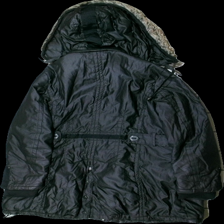
View: back
Type: Jacket
Category: Ladies
Brand: Not in the list
Brand text on label: Reset woman
Colors: Black
Material: 58% polyester 42%nylon
Pattern: Logo print
Cut: Turtle neck
Size: 40
Season: All
Stains: Major
Damage: smuts fläckar
Damage location: middle left
Damage 2: smutsigt
Damage 2 location: top center
Damage 3: vågig dragkedja
Damage 3 location: middle center
Price range: <50
Recommended usage: Export
Description: jacka med fuskpäls